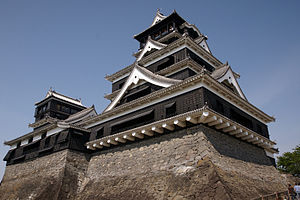
Kumamoto-borgen
Kumamoto-borgen
Kumamoto-borgen er en borg, der ligger i byen Kumamoto i Kumamoto-præfekturet i Japan. Der er tale om en såkaldt bakkeborg, der er opført på en bakke, hvorfra der er god udsigt til terrænet, og borgen er en meget stor og velbefæstet. Forsvarstårnet er en betonkonstruktion fra 1960, men adskillige andre bygninger i træ stammer fra den oprindelige borg.